Dick Howorth

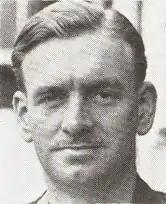
Dick Howorth, c. 1947

Richard Howorth (26 April 1909 – 2 April 1980) was an English cricketer who played as an all-rounder for Worcestershire County Cricket Club between 1933 and 1951. Chiefly remembered as a left-arm orthodox spin bowler, Howorth also occasionally bowled medium pace and was a capable hard-hitting left-handed batsman. Ideally he would bat in the middle of the order, but so weak was Worcestershire's batting for much of his career that Howorth would often play as an aggressive opener, and it was in this role that he hit his two highest first-class scores – curiously both being 114. Howorth was also a dependable close-to-the-wicket fielder but would field with skill further out if needed.